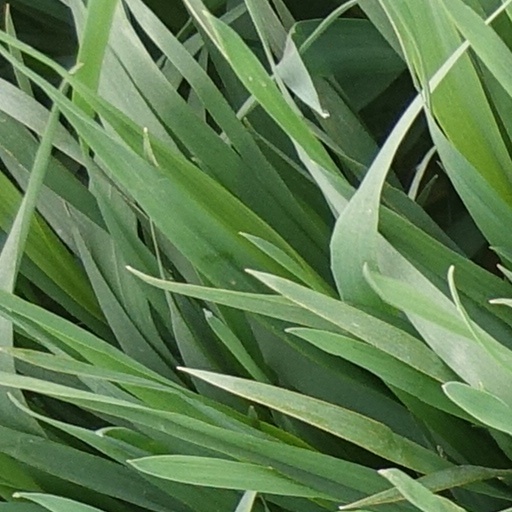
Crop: wheat